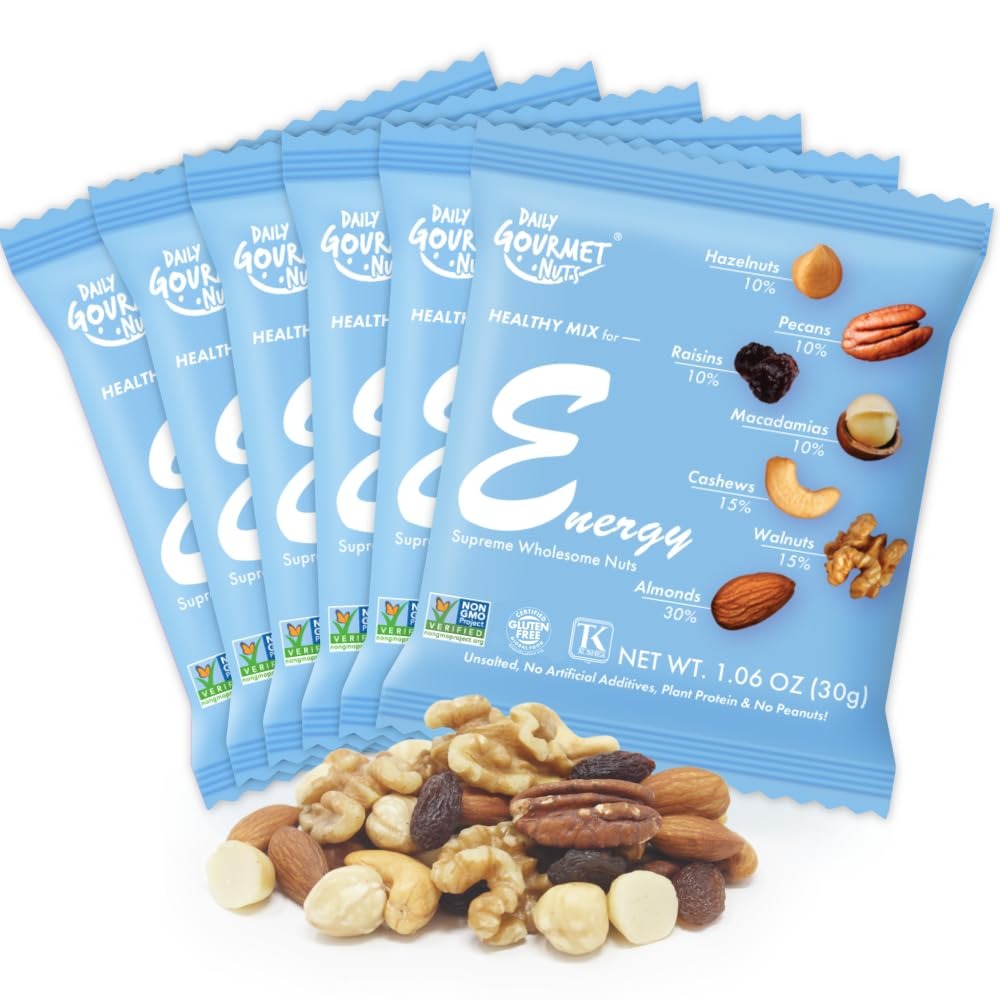
Item Name: Daily Gourmet Nuts - Energy Mix/Healthy Trail mix Individual Packs/Premium Nuts & Dry Fruit/Gluten-Free/Non-GMO/Nuts Individual Packs/Office Snacks / 48 Packs
Bullet Point 1: Fresh Daily Energy packs include almonds, walnuts, cashews, macadamia nuts, hazelnuts, pecans, and raisins
Bullet Point 2: Raisins help add a boost of energy and flavor
Bullet Point 3: Healthy Low Calorie, Unsalted, Gluten-Free; The product is Kosher Certified; Premium Mixed Nuts containing proportional amount of each ingredient for your daily nutrition needs.
Bullet Point 4: Country of origin is United States
Bullet Point 5: Allergen Information: Tree Nuts
Value: 50.88
Unit: Ounce

Price: 42.99